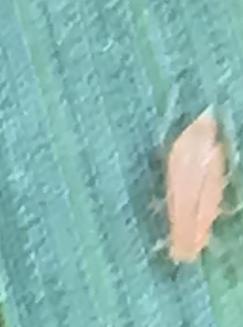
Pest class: english_grain_aphid